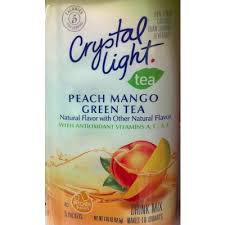
Label: Mango